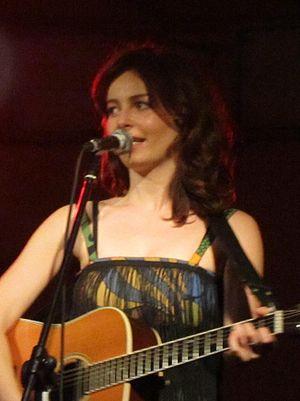
Le Transporteur : la série est une série télévisée franco-canado-allemande en 24 épisodes de 52 minutes créée par Alexander M. Rümelin, basée sur la saga cinématographique du même nom créée par Luc Besson, diffusée pour la première fois depuis le 11 octobre 2012 sur RTL en Allemagne, depuis le 4 janvier 2013 sur HBO Canada au Canada, et à partir du 18 octobre 2014 sur TNT aux États-Unis.
Violante Placido est une actrice et chanteuse italienne.